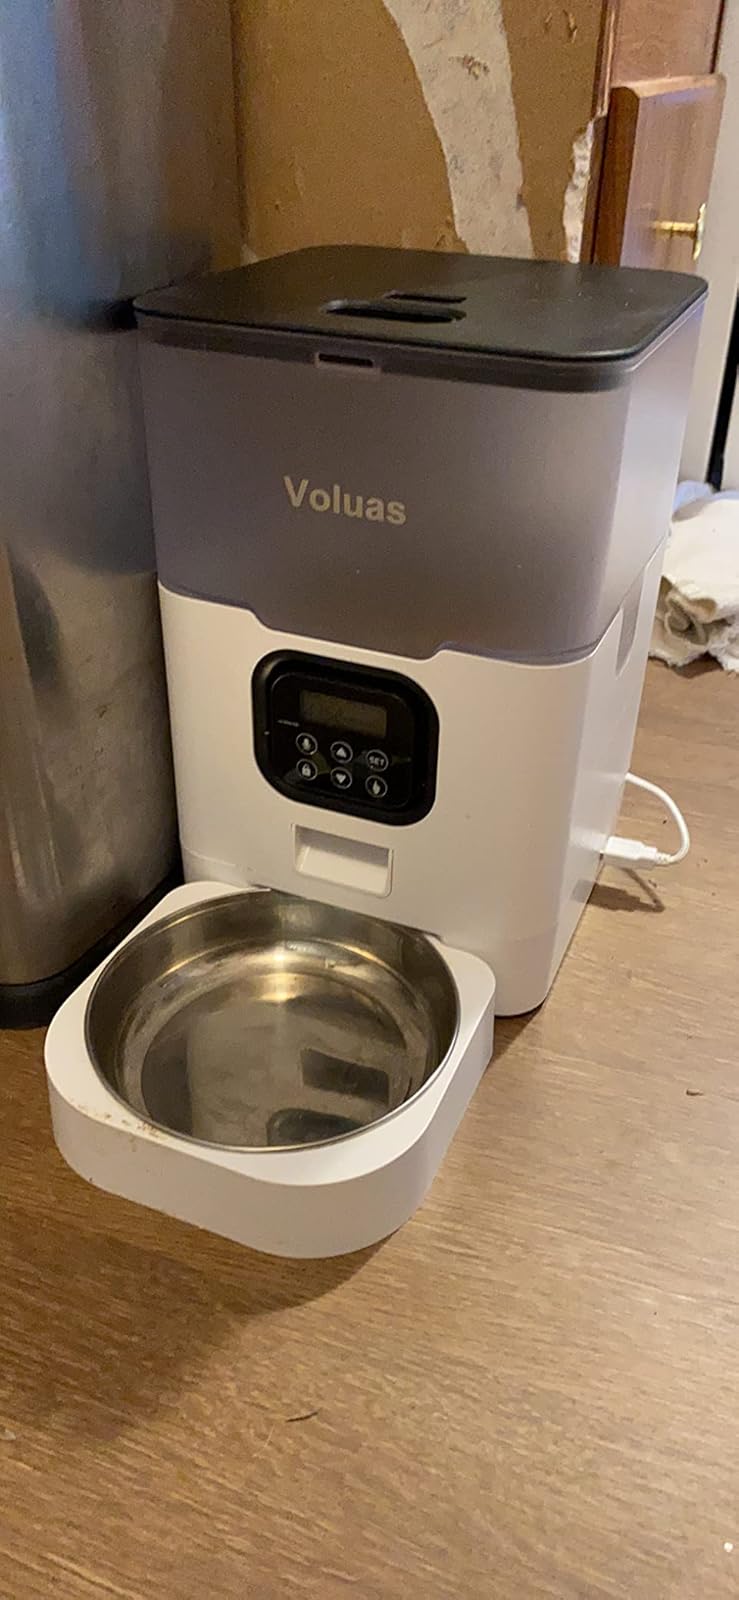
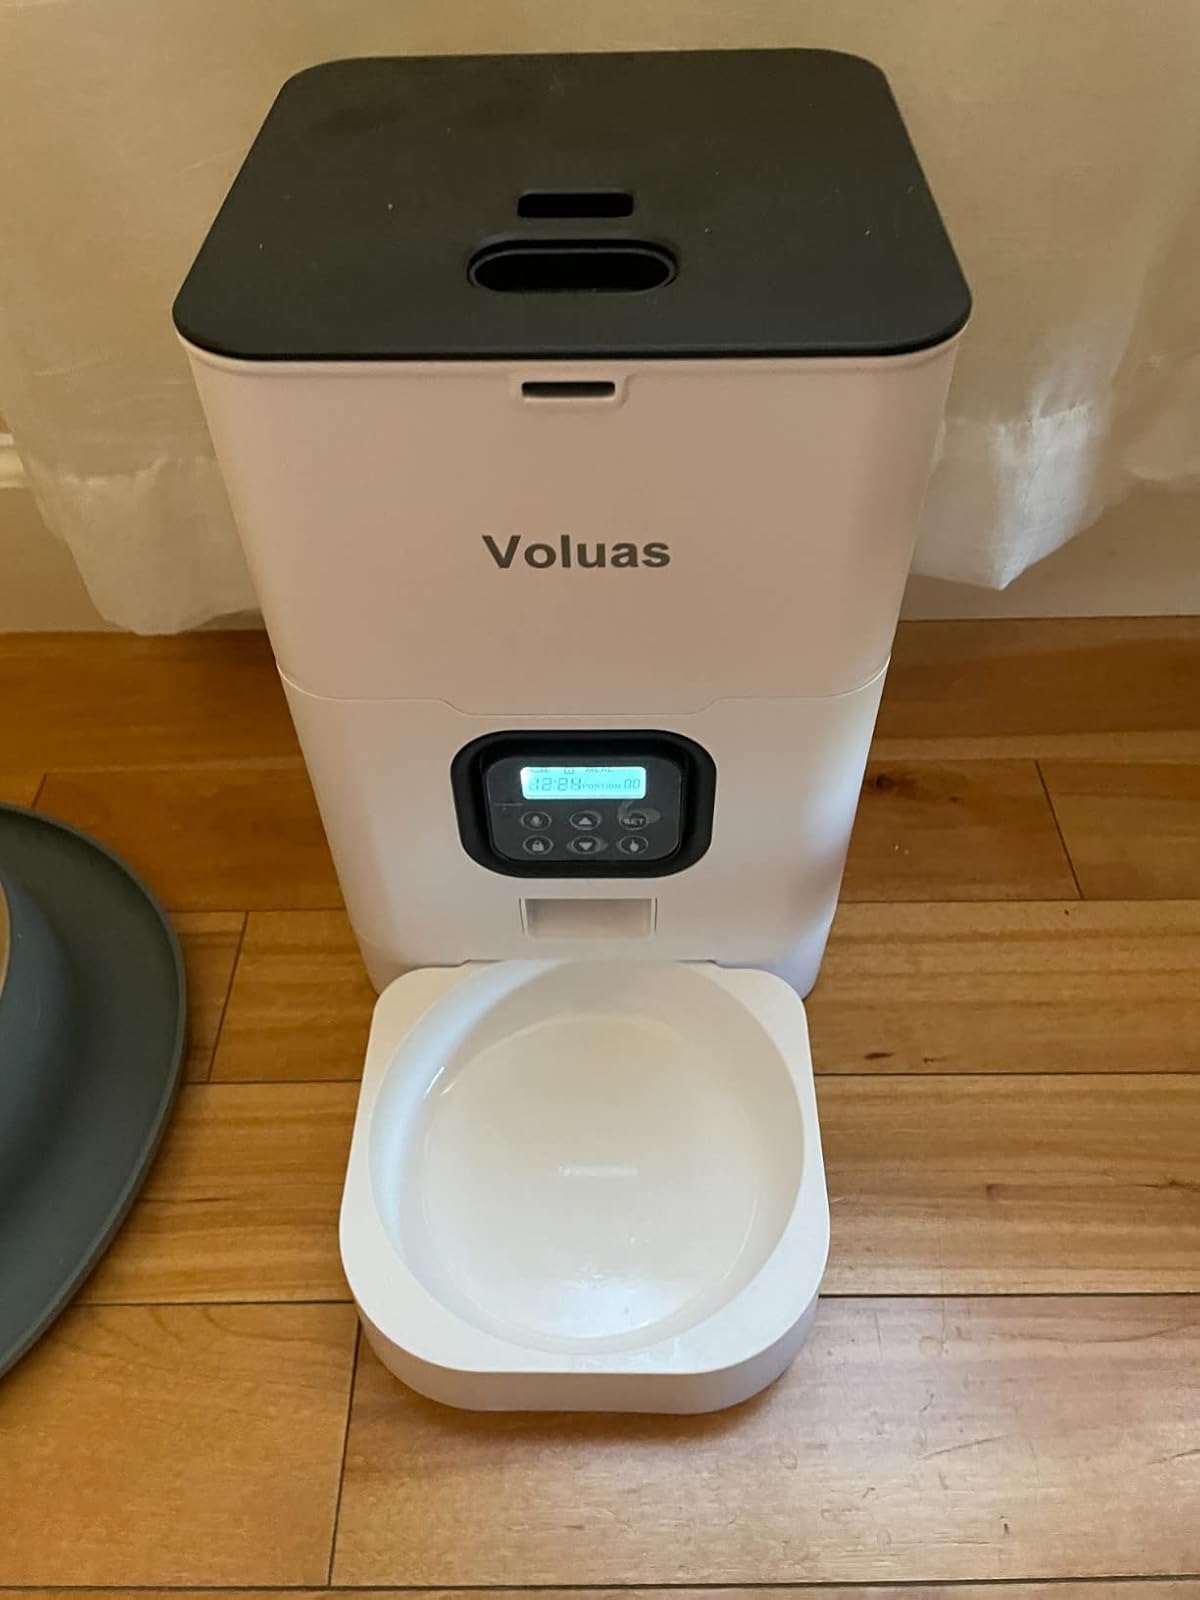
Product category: items_feeder
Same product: no